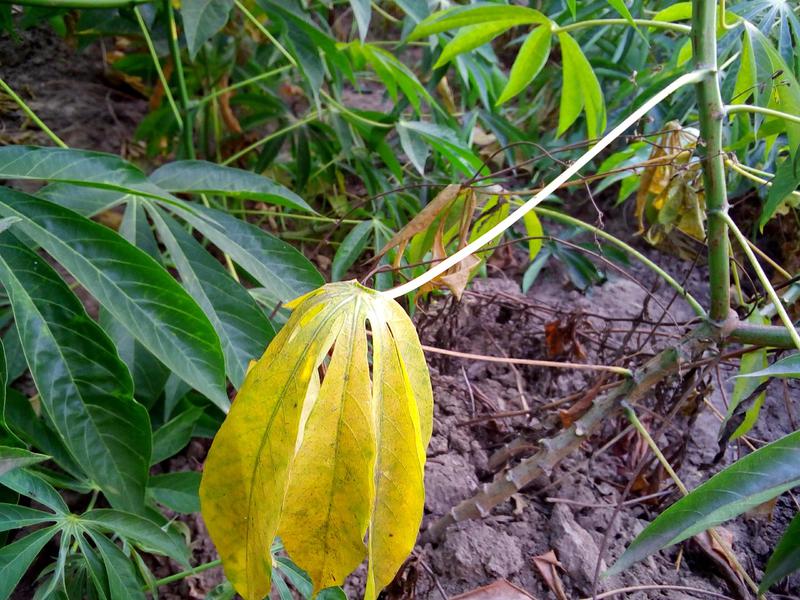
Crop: cassava
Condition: healthy